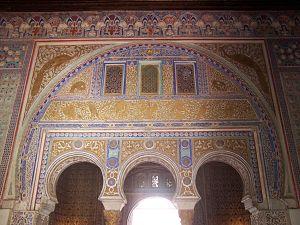
Les sciences et techniques issues de la civilisation islamique se développent en al-Andalus dès les premiers temps de la Conquête musulmane de l'Hispanie. Les troupes démobilisées à la suite de la défaite face à la cavalerie franque, composées d'arabes et de berbères appelés collectivement Maures, en s'installant dans ces nouvelles terres de la péninsule Ibérique, sont émerveillées de la présence de ruisseaux et de terres si fertiles.